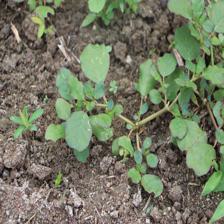
Label: BroadLeafWeed